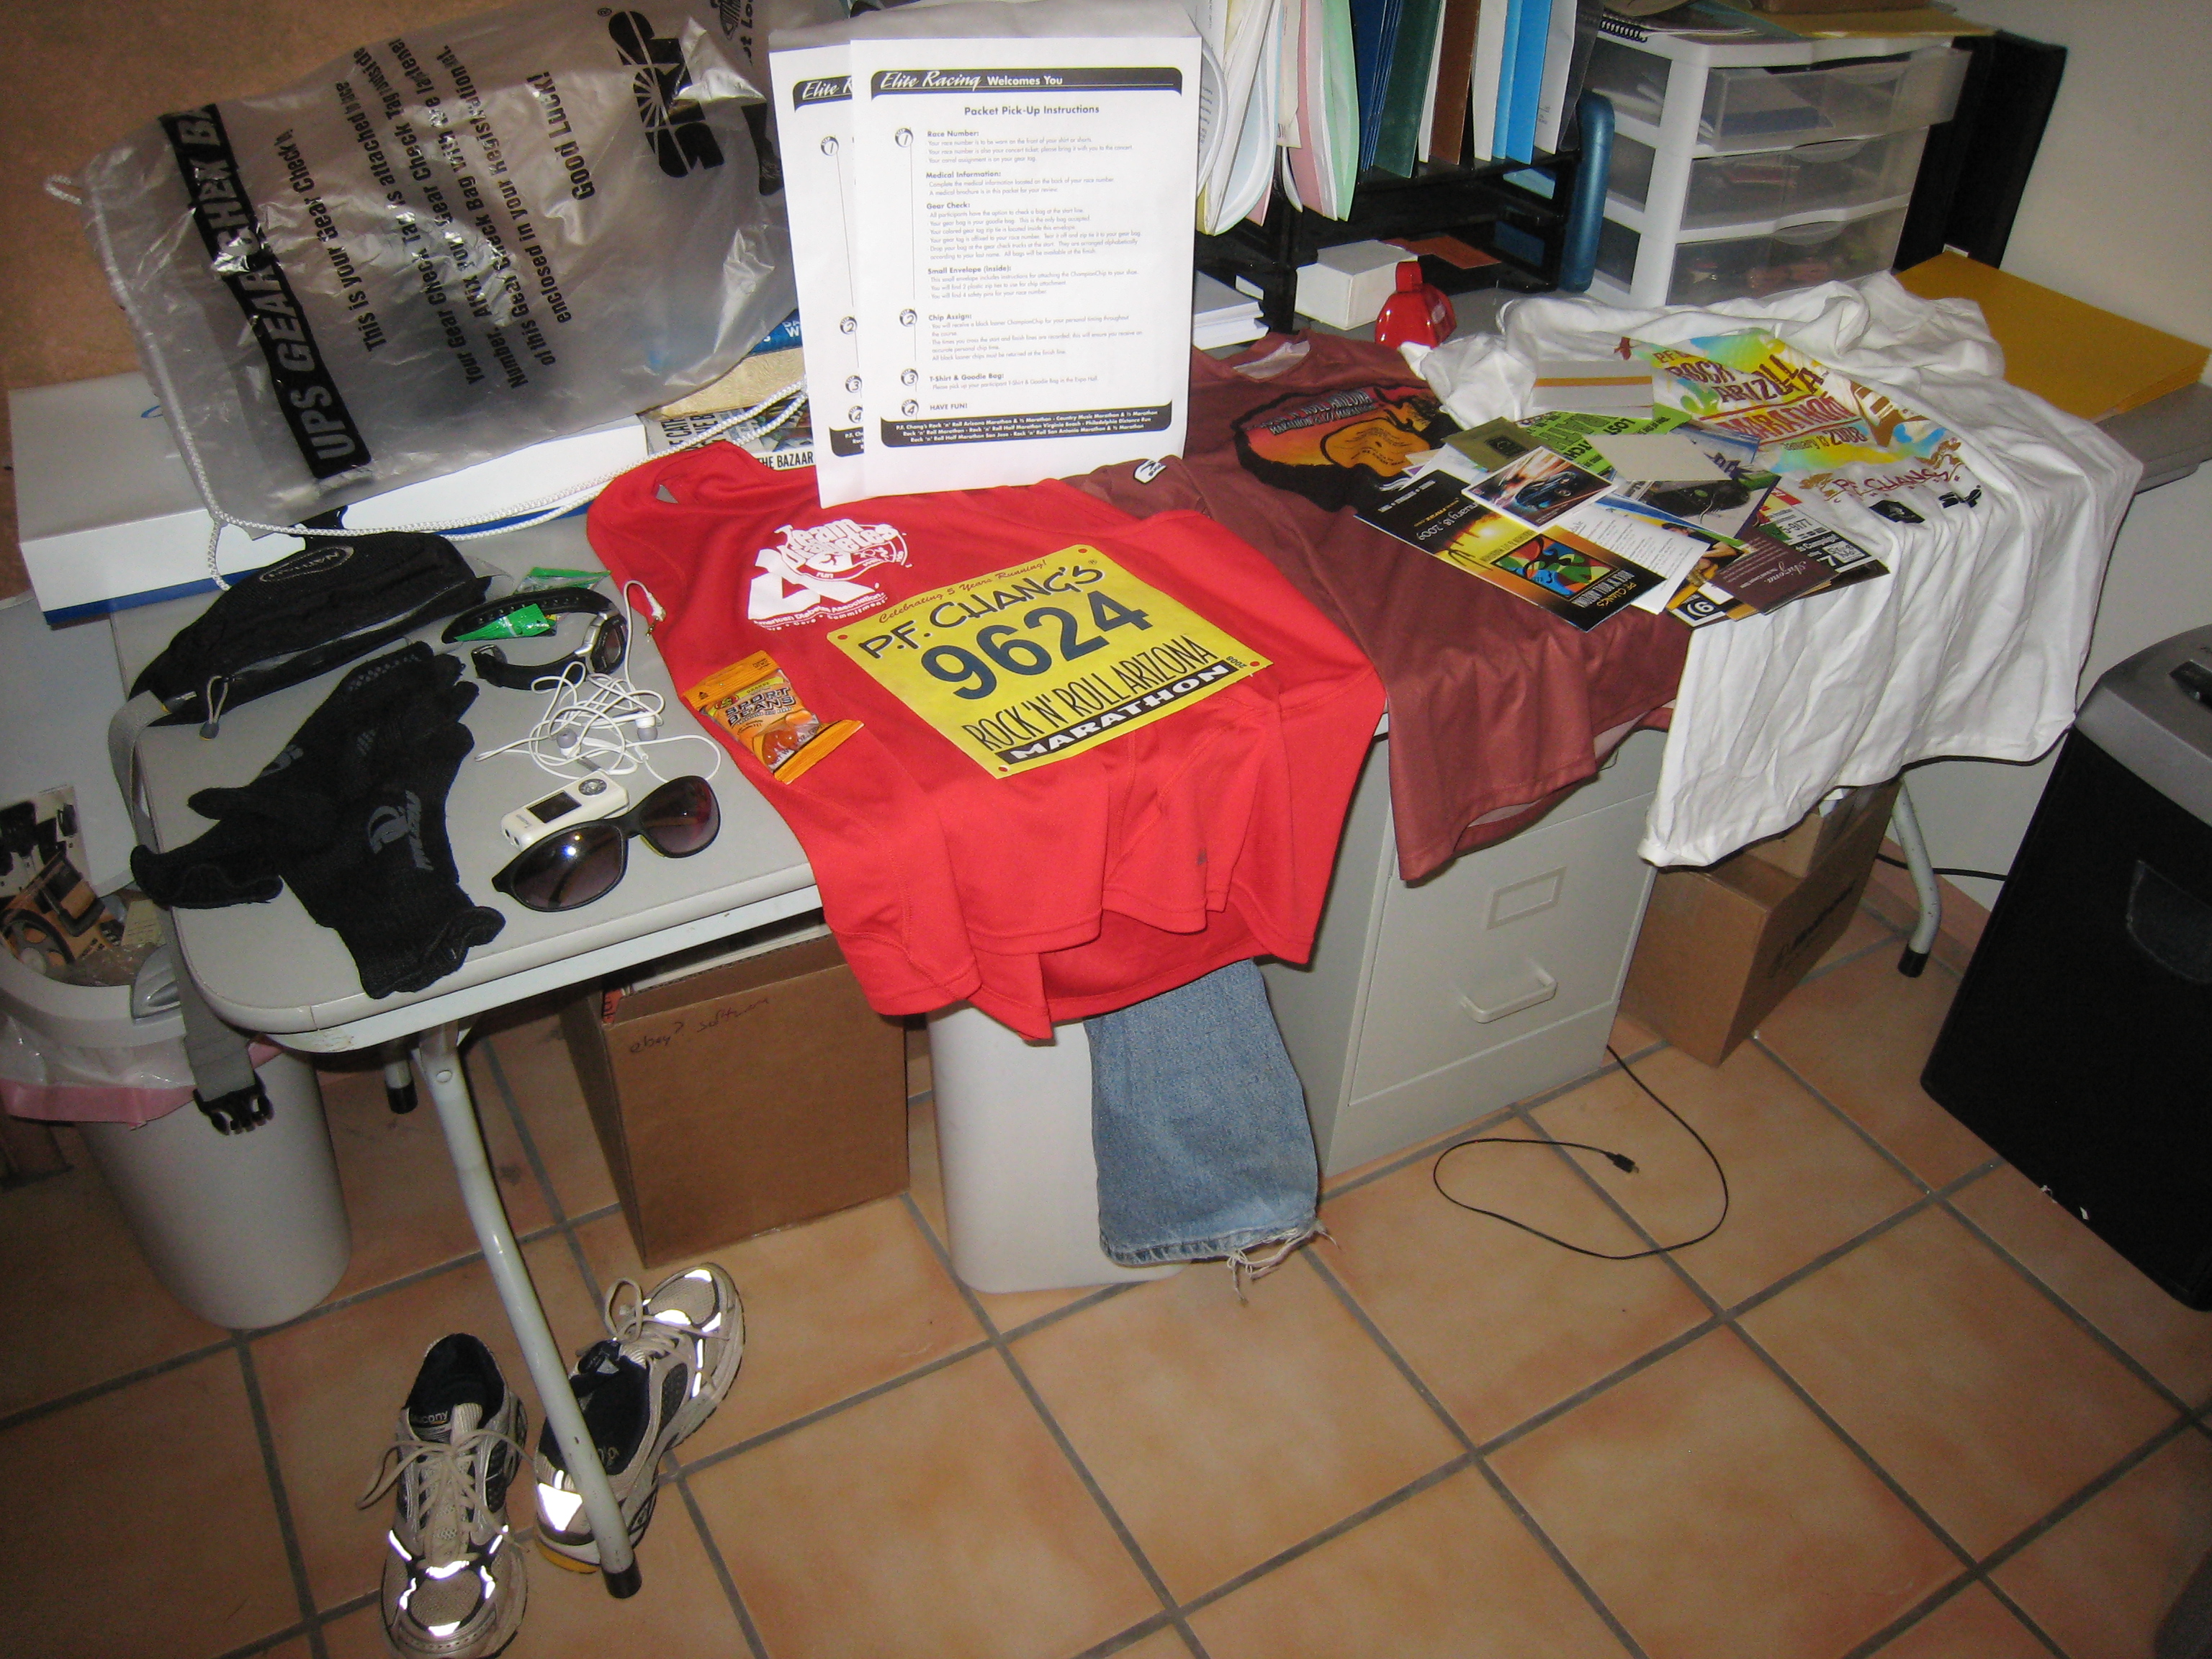
table, running, product, art, marathon, design